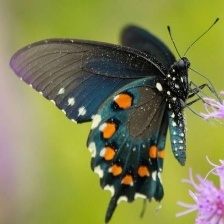
Species: PIPEVINE SWALLOW